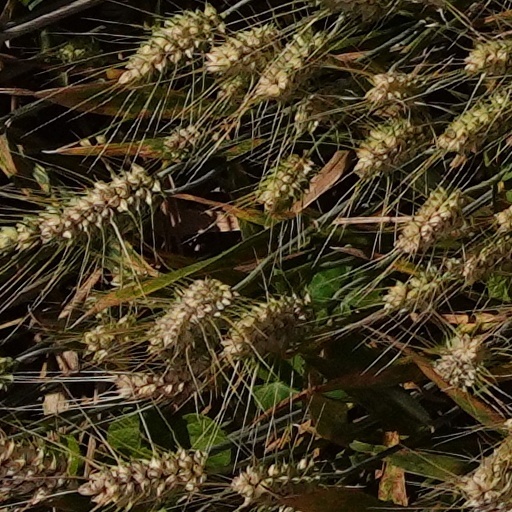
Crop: wheat